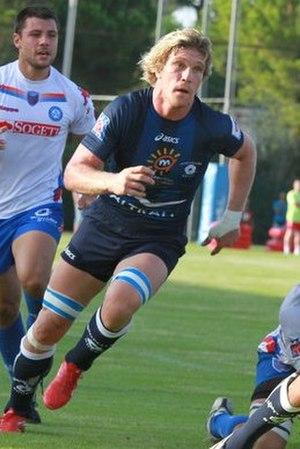
Rémy Martin (match amical Montpellier-Grenoble a Pezenas été 2011).
Rémy Martin, né le 10 août 1979 à Aubenas, est un joueur de rugby à XV international français évoluant aux postes de deuxième et troisième ligne aile.